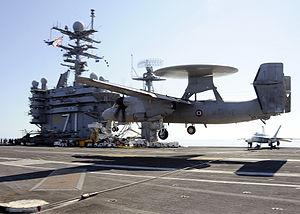
Un E-2C Hawkeye de la Marine nationale française, assigné au 4e Escadron, apponte sur le porte-avions USS Theodore Roosevelt (CVN 71). The Theodore Roosevelt durant l'exercice ""Operation Brimstone"" au large de Norfolk (Virginie)."
La Liaison 16 est un standard de liaison de données tactiques de l'OTAN pour l'échange d'informations tactiques entre des unités militaires.
Le Grumman E-2 Hawkeye est un avion de surveillance aérienne et de commandement aéroporté ou AWACS développé par le constructeur américain Grumman et initialement embarqué à bord des porte-avions de la marine américaine. Mis en service en 1964, il a depuis été exporté vers plusieurs pays.